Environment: lab
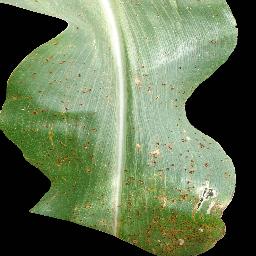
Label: common_rust